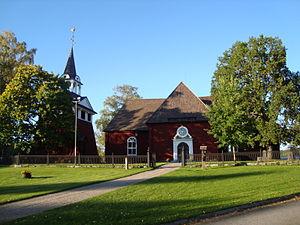
Sundborn est une localité de la commune de Falun dans le comté de Dalécarlie en Suède.